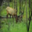
Label: deer